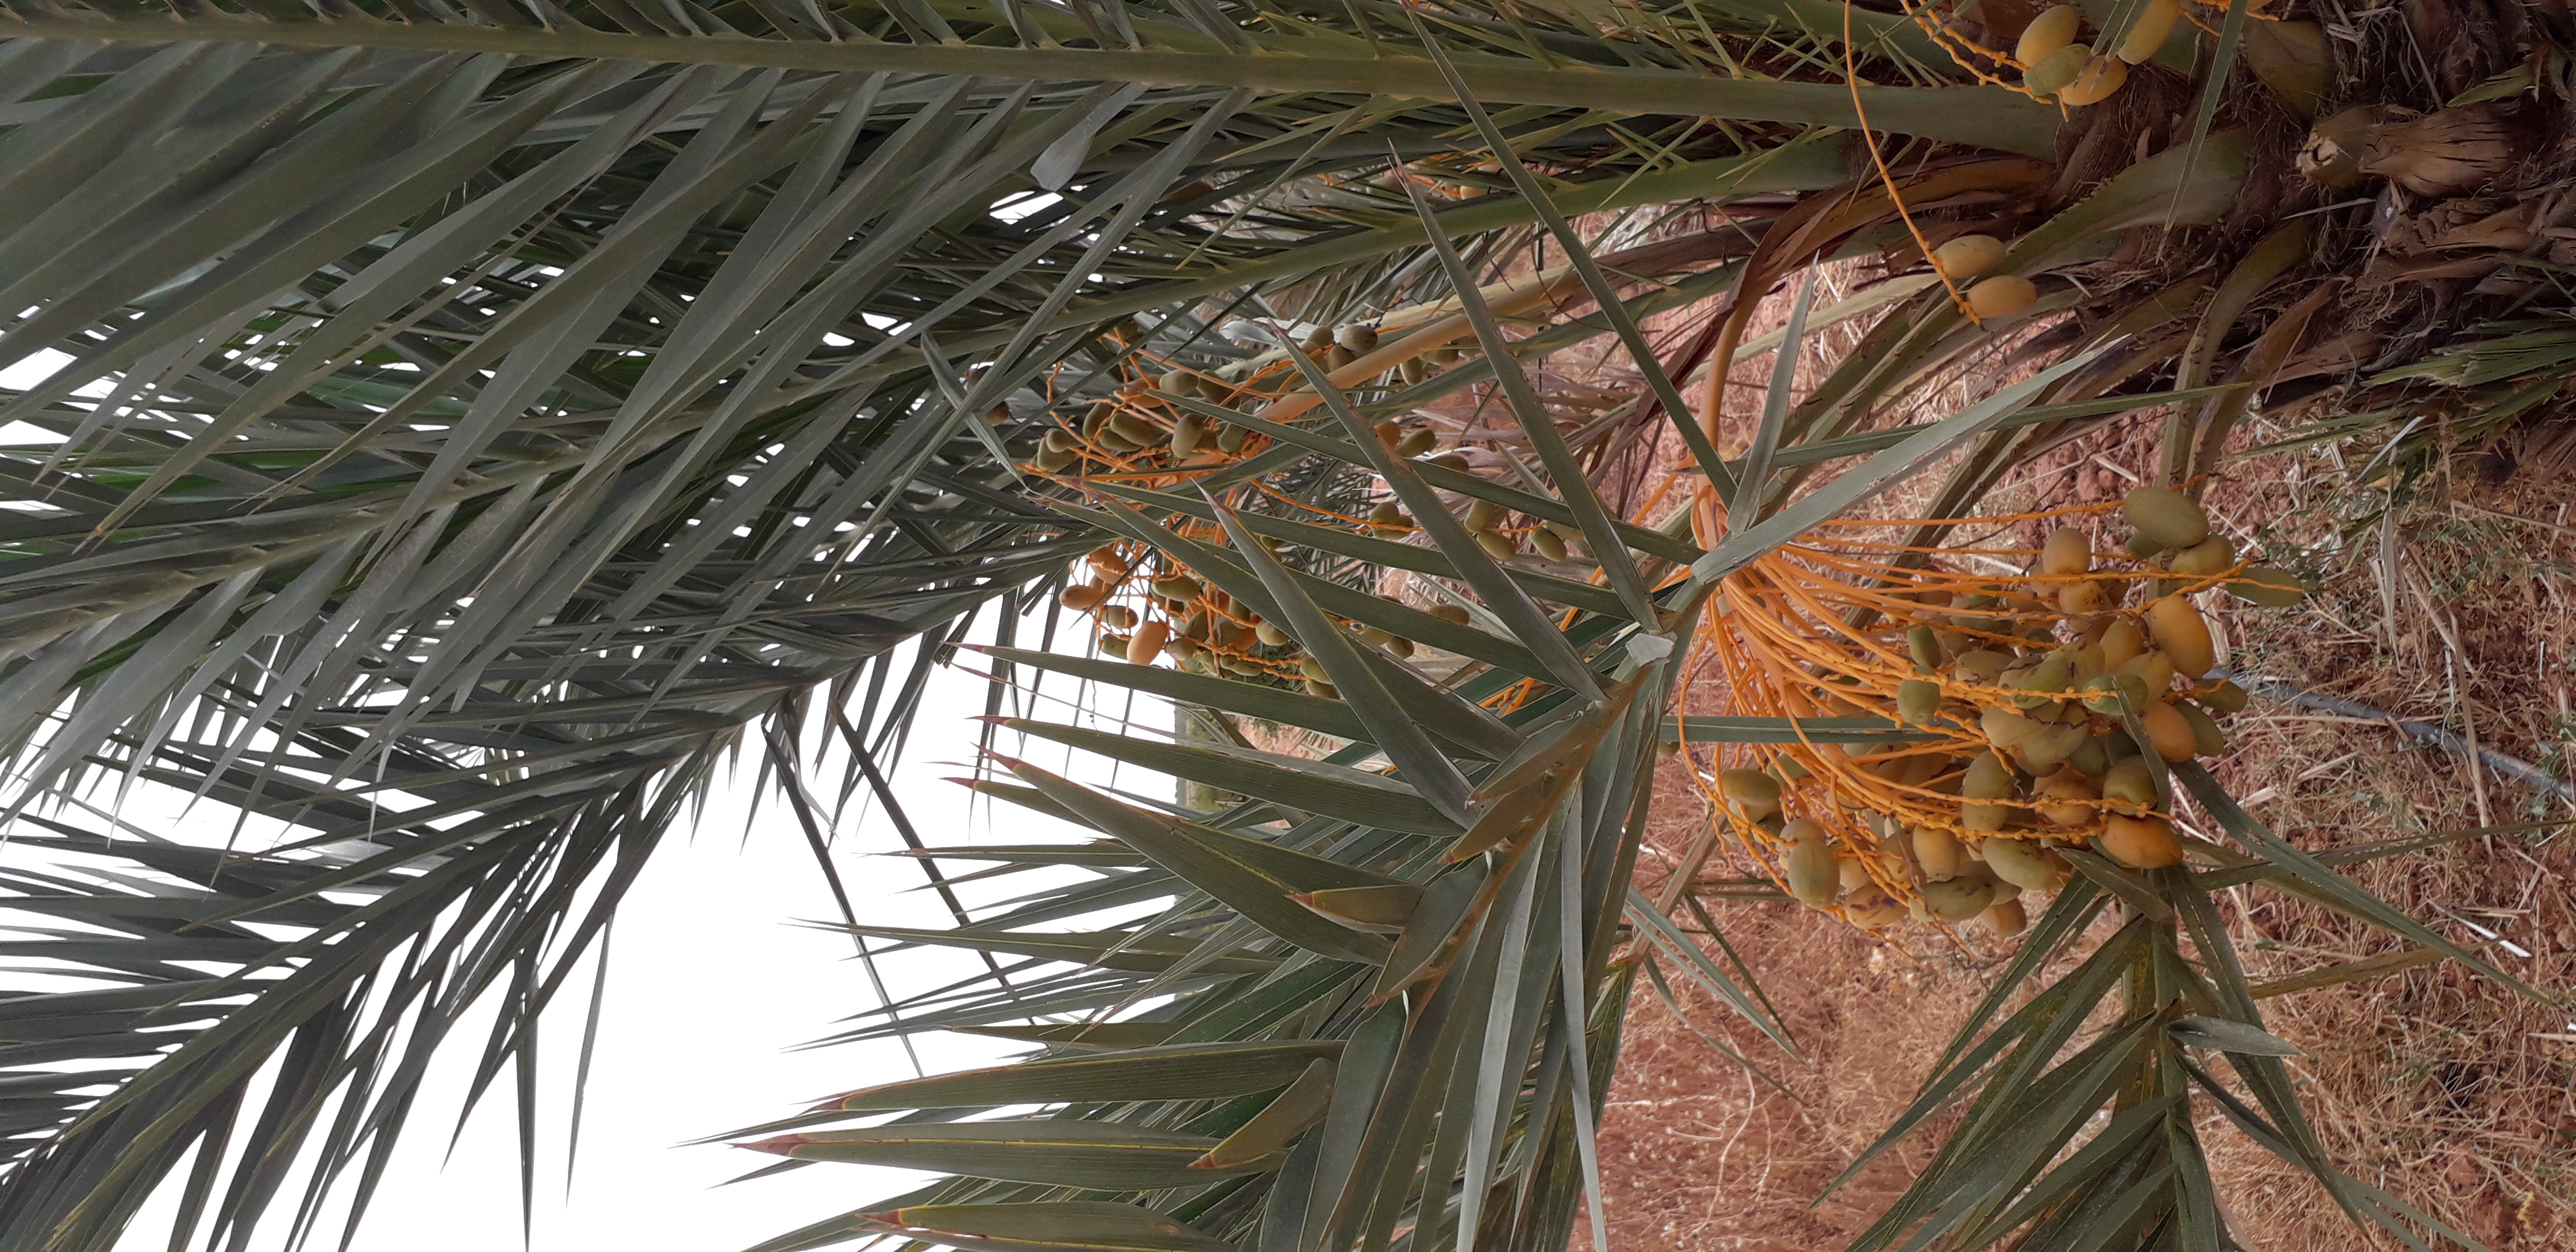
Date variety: Boumajhoul